Kaj Chydenius

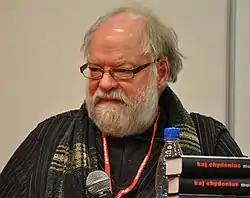
Chydenius in 2009

Kaj Oskar Chydenius (16 October 1939 – 20 April 2024) was a Finnish musician and composer, probably best known for his left-wing political songs interpreted by various artists.